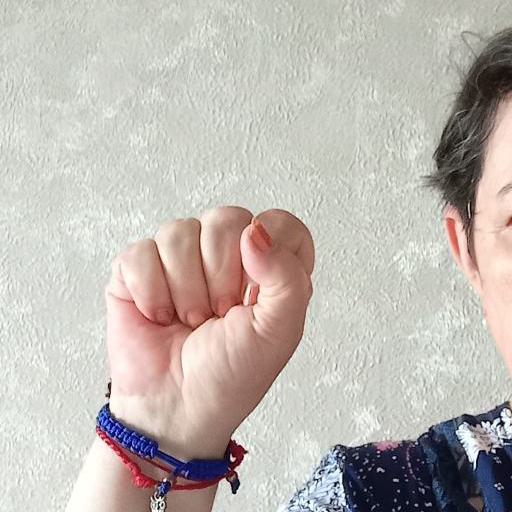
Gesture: fist